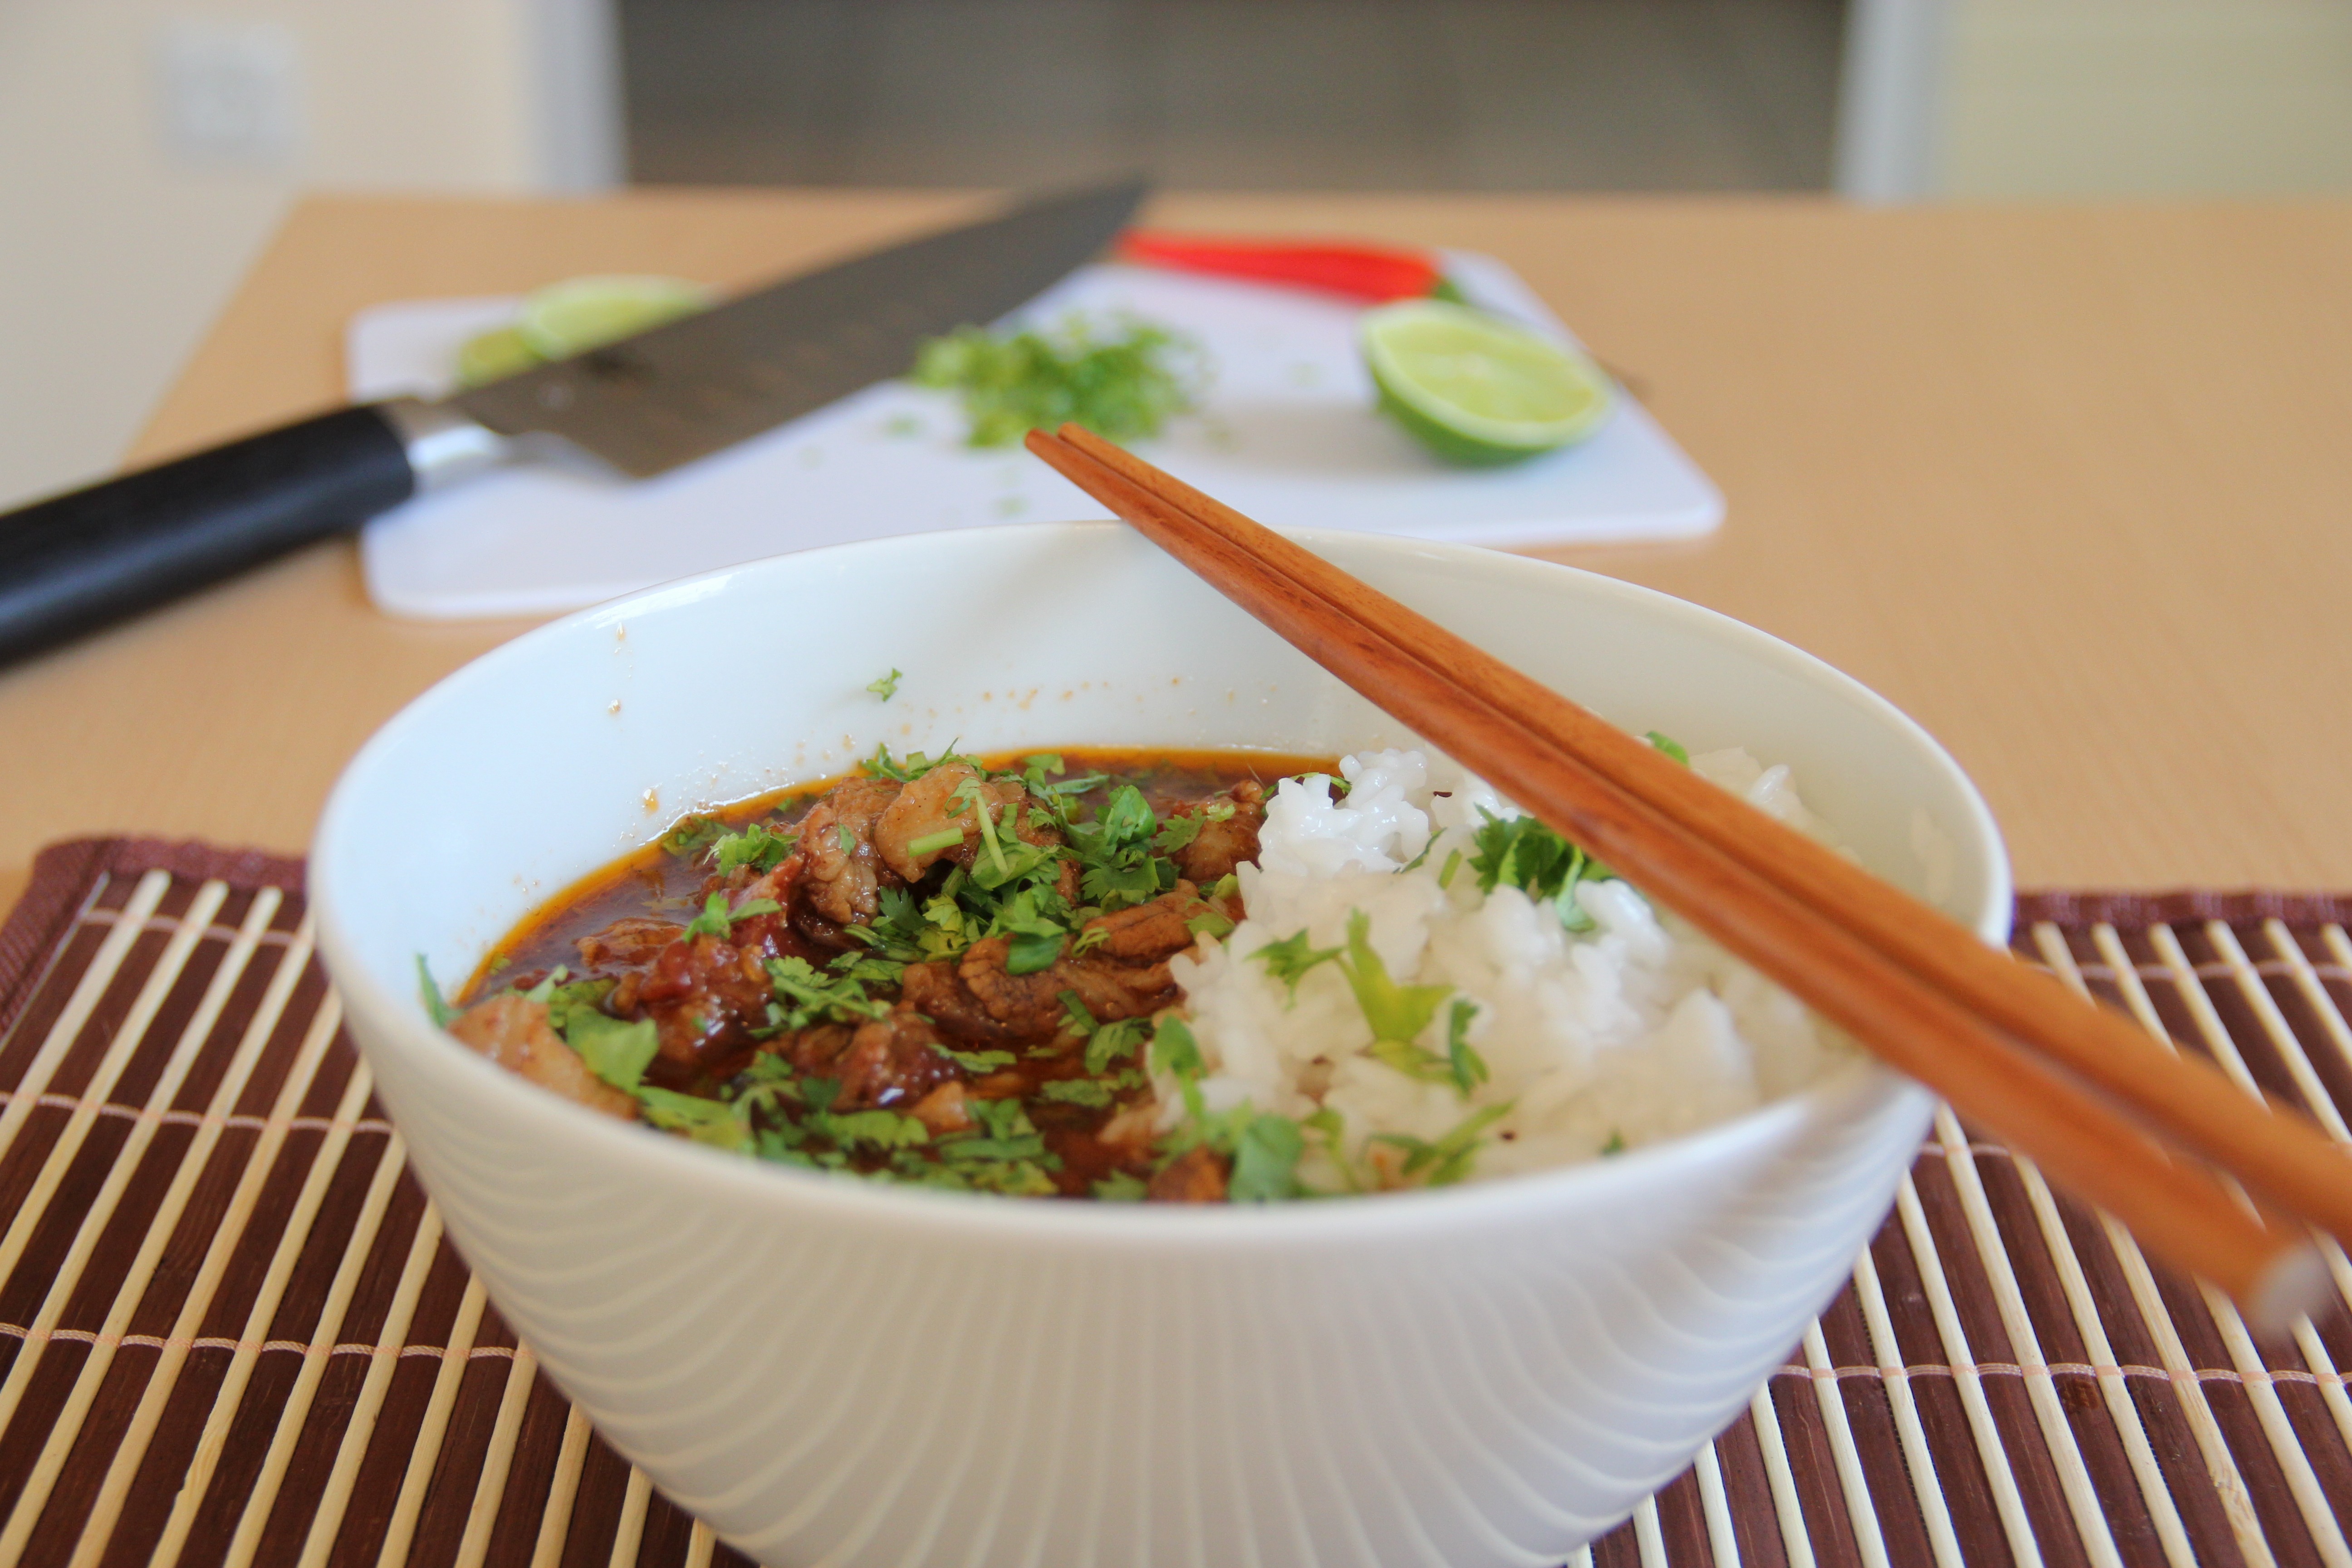
dish, meal, food, asia, recipe, cuisine, soup, rice, tableware, cook, asian food, spices, vegetarian food, thai, thai food, chinese food, southeast asian food, steamed rice